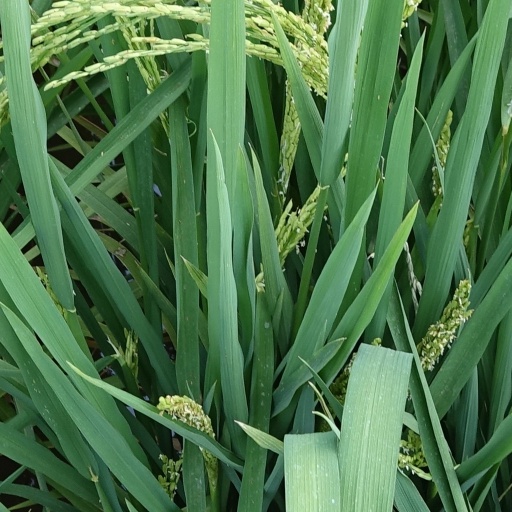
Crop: rice